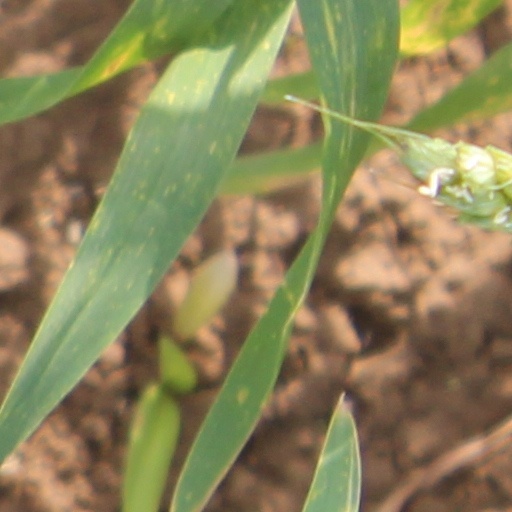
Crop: wheat